Unnatural History (novel)

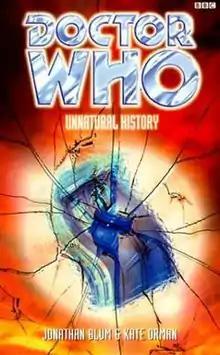

Unnatural History is an original novel written by Jonathan Blum and Kate Orman and based on the long-running British science fiction television series "Doctor Who". It features the Eighth Doctor, Sam, Fitz and Faction Paradox.